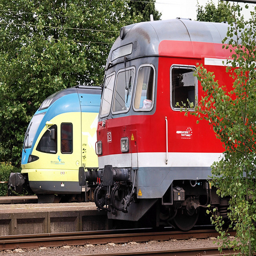
Two trains are parked next to each other on two separate tracks
Two trains are driving side by side on tracks.
Two trains sit next to each other on the tracks.
two trains on train tracks next to each other
A red train and a blue/yellow train, stopped, next to each other.